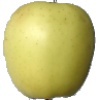
Label: Apple Golden 2